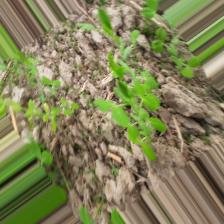
Label: Normal